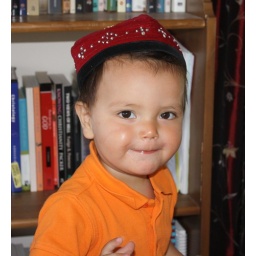
He's been enjoying finding things around the house to dress up in